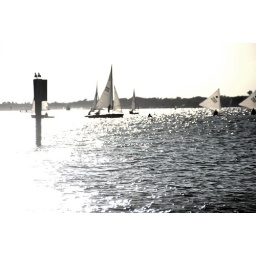
Clear Lake, Texas Wednesday sail boat races in 2005